Hastinapur

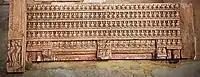
A 2nd century stone relief of 170 Jain Tirthankars in lotus position excavated in Hastinapur

The first reference to Hastinapur in the Puranas presents the city as the capital of Emperor Bharata's kingdom.